Black Rose Alice

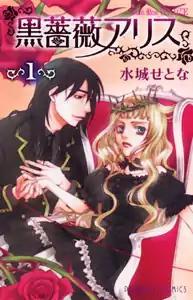
Cover of the first Japanese volume as published by Akita Shoten

is a Japanese fantasy romance manga series written and illustrated by Setona Mizushiro. It was serialized in Akita Shoten's "Princess" magazine from 2008 to 2011, after which the manga was put on hold for eight years. Mizushiro resumed serialization under the title in Shogakukan's "Flowers" magazine in April 2020. The original "Black Rose Alice" manga was published as six volumes by Akita Shoten and licensed in English by Viz Media. Centered on Dimitri, a vampire, and his relationship with Azusa, the woman inhabiting the body of his lost love, "Black Rose Alice" has also been adapted into an audio drama and a stage play in Japan.